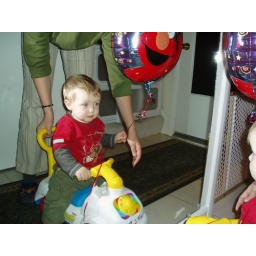
Who is that handsome boy in the mirror